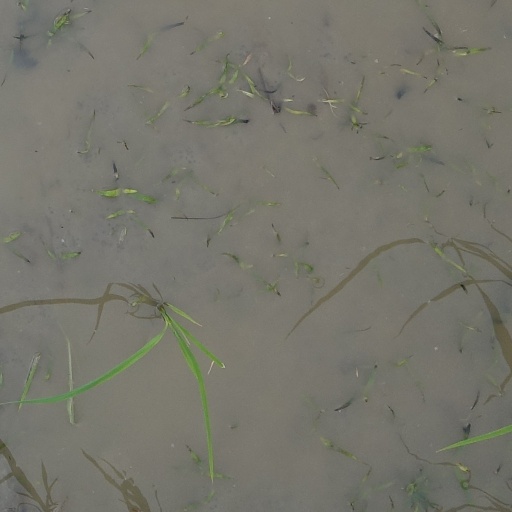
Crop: rice